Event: Nepal Earthquake
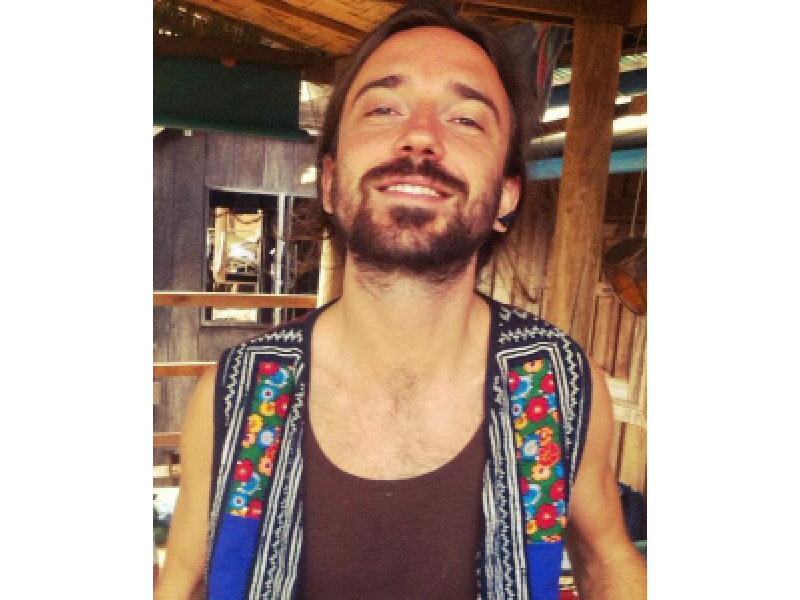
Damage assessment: no_damage